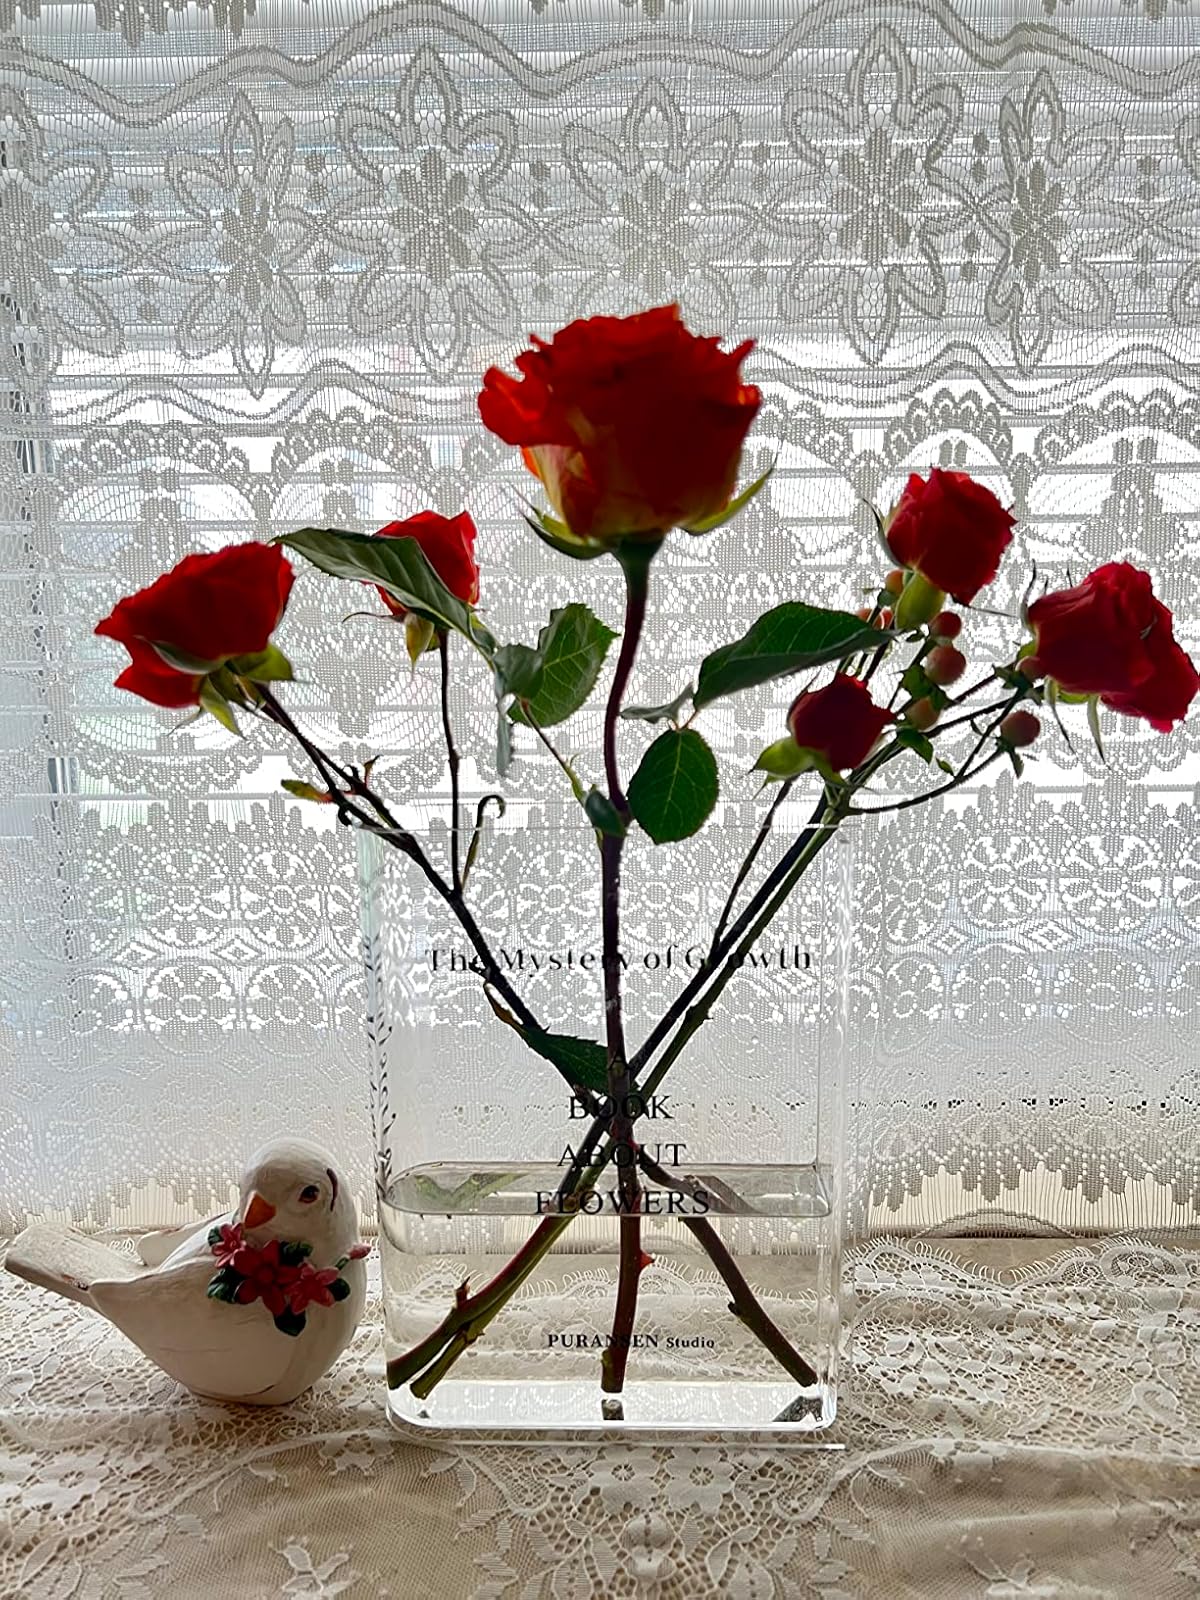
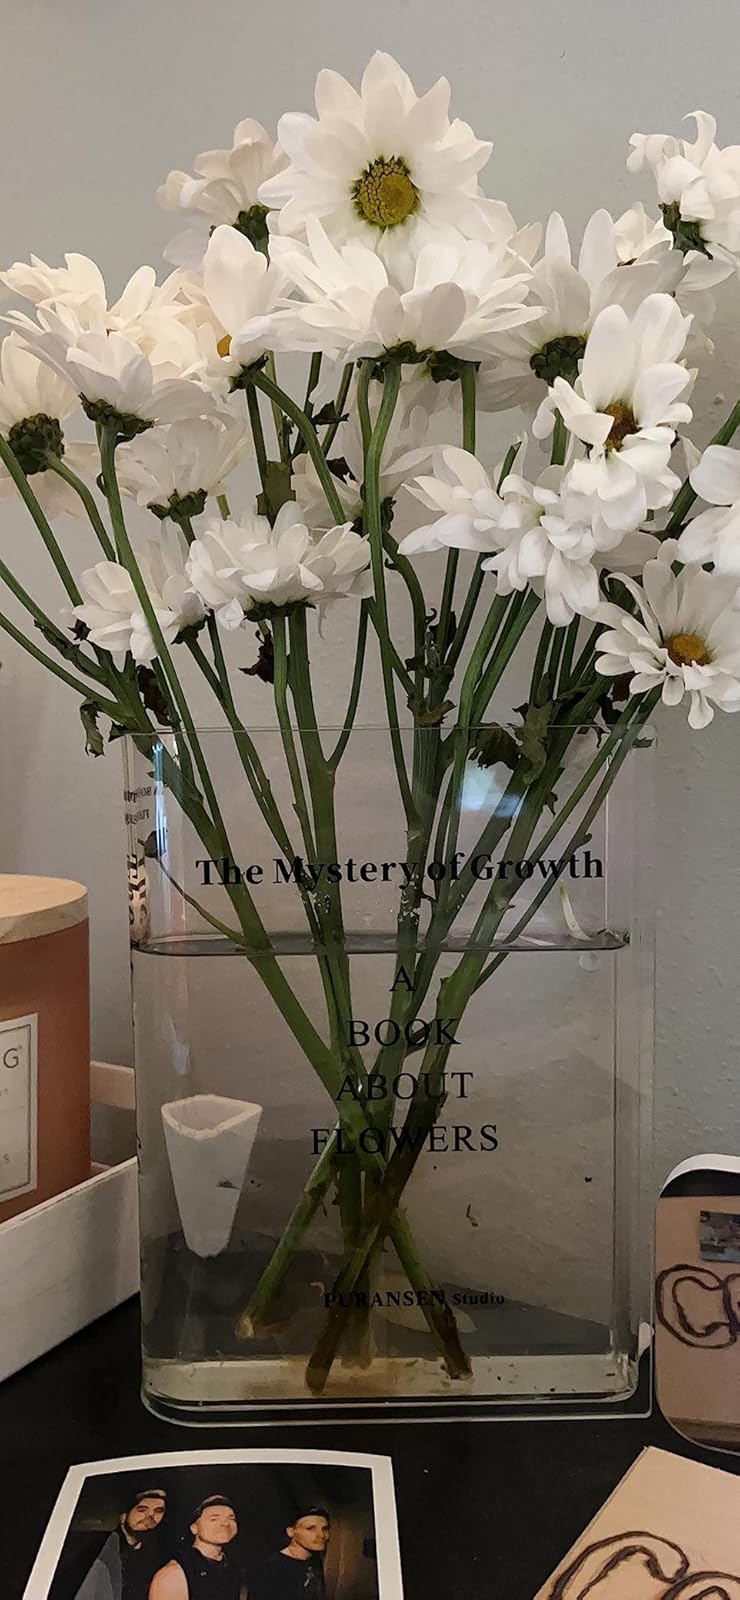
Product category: vase
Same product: yes